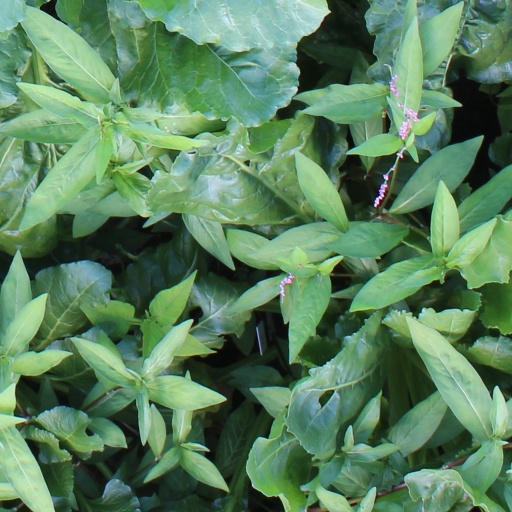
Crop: sugar beet